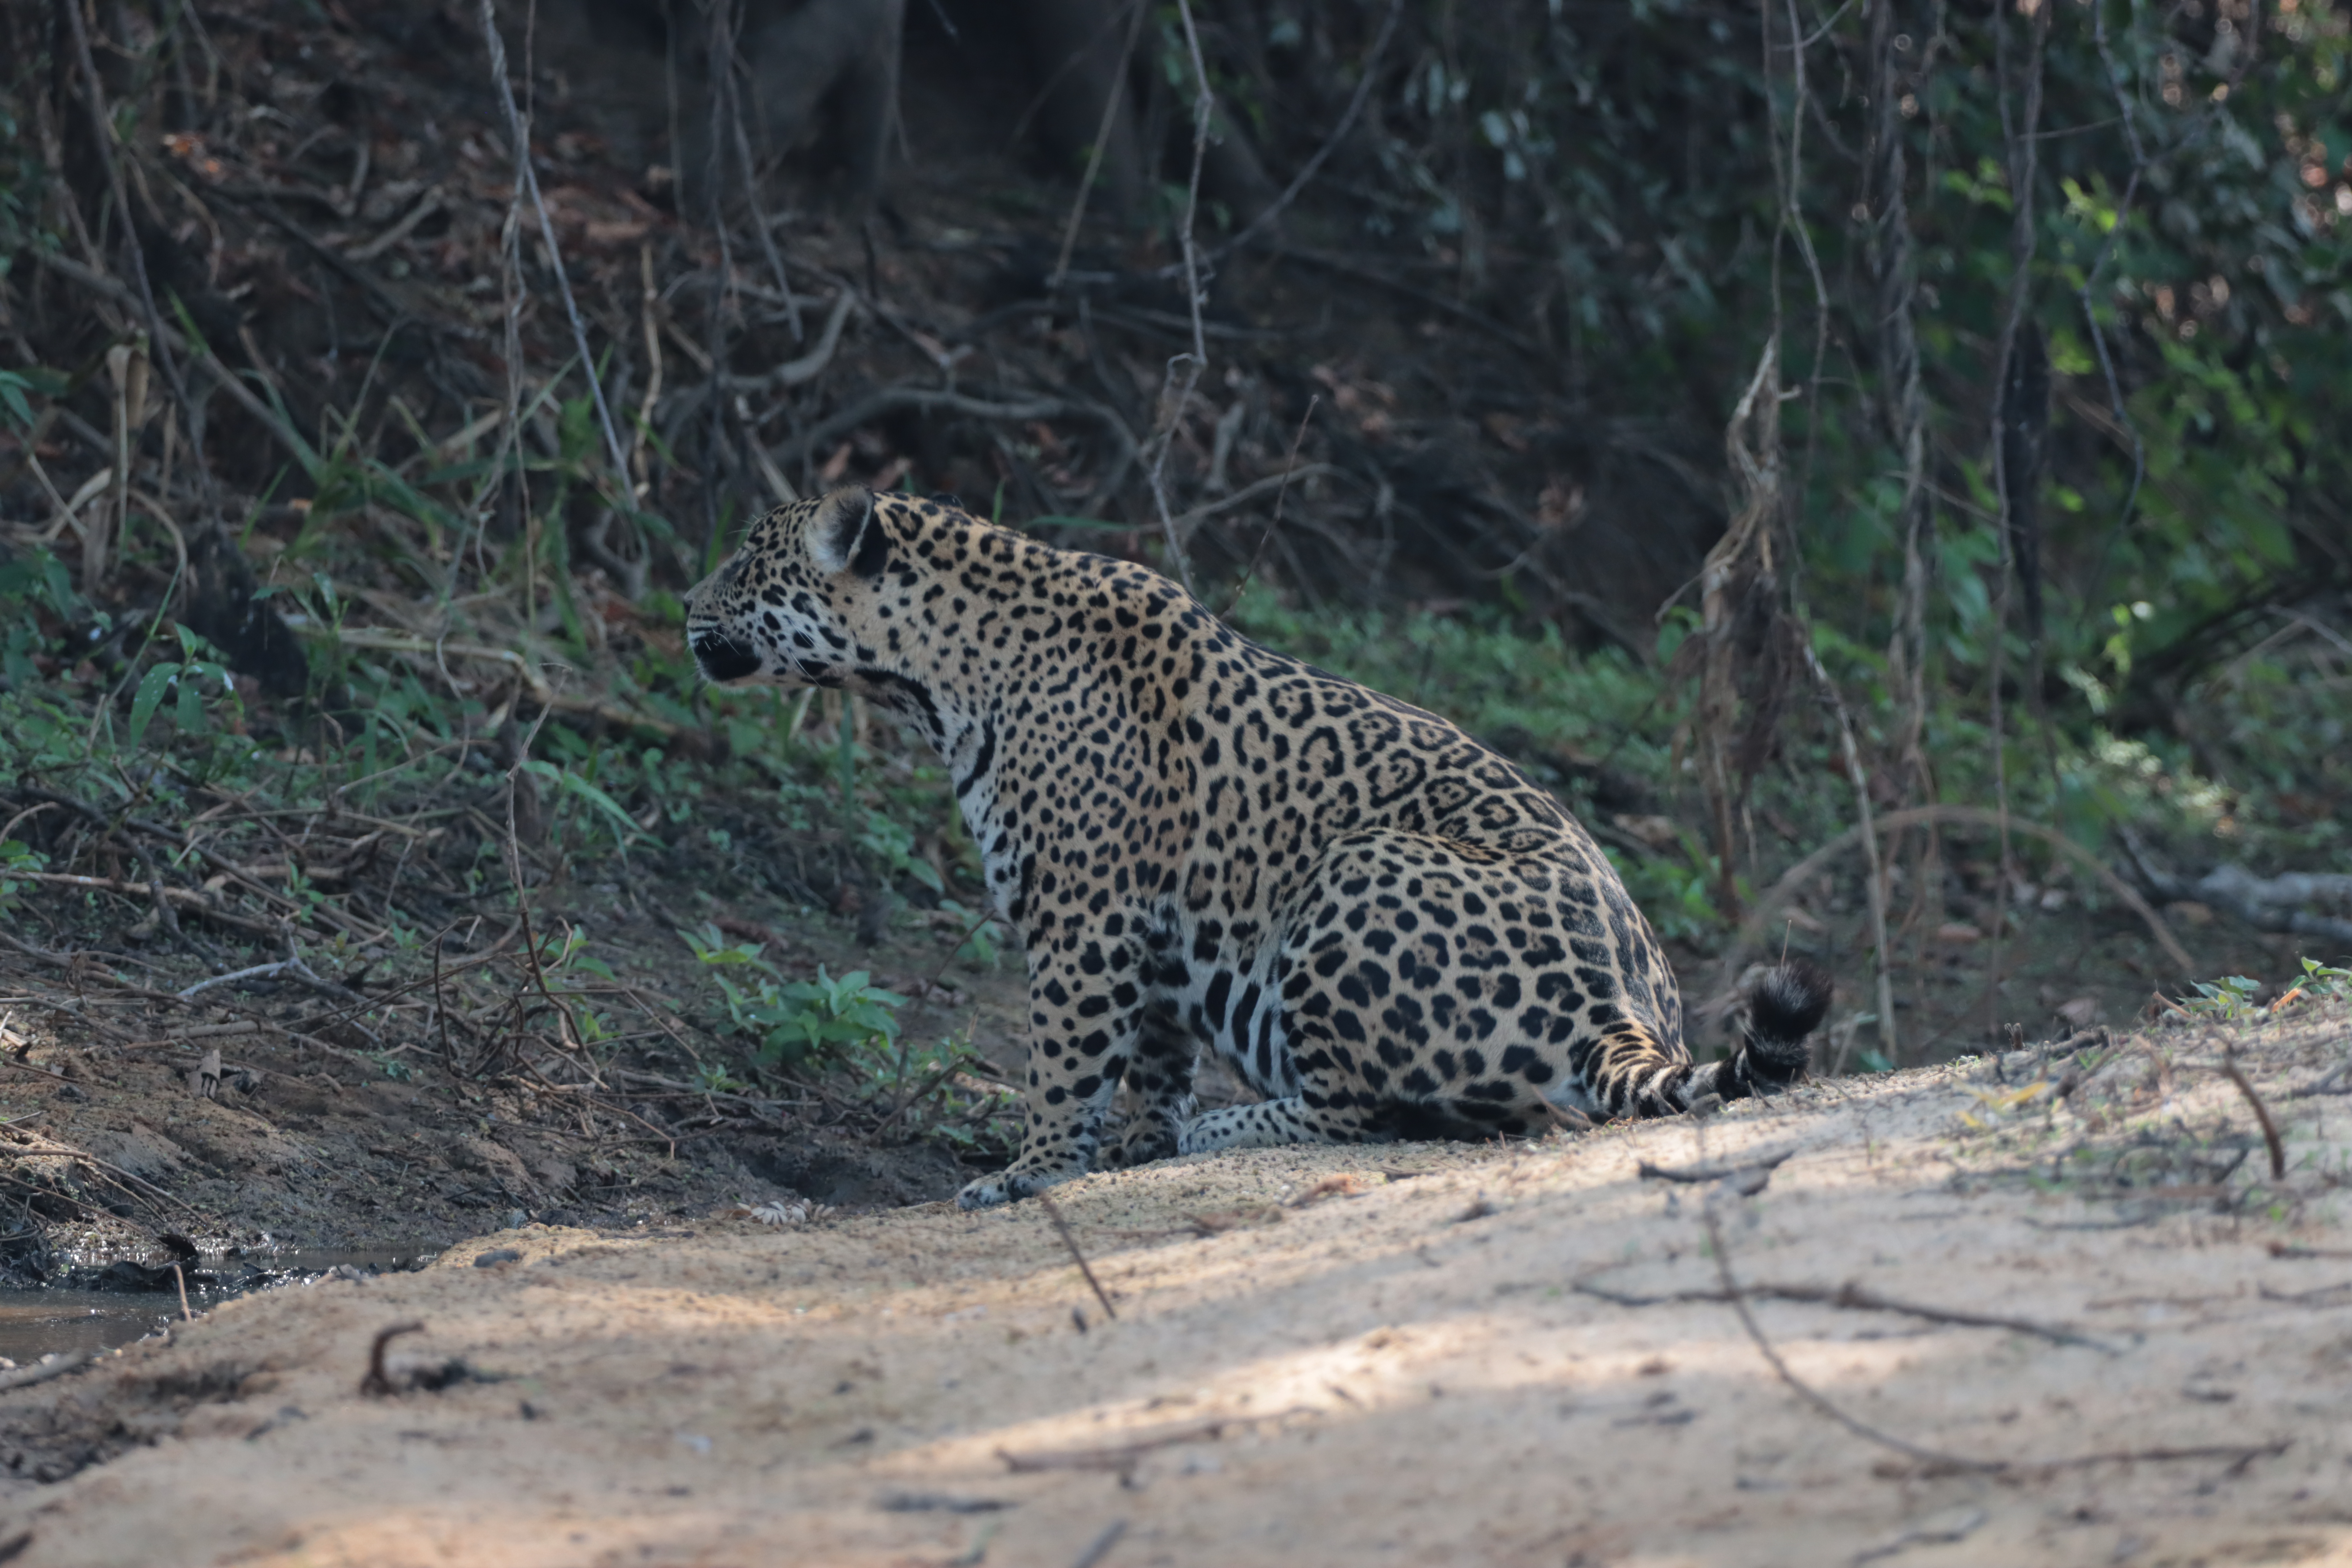
Jaguar: Saseka